5th Georgia Volunteer Infantry

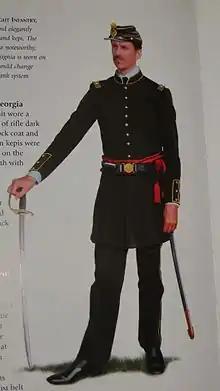
This officer from Company A is simply and elegantly uniformed in tunic, trousers and kepi. Note the French cuffs on his sleeves and the fact that his rank insignia is worn on his shoulders, a detail that changed when a new Confederate rank system was adopted.

During the Civil War, the Griffin Light Guards served as a line company. Its uniform included blue cloth caps with white plumes; blue frock coats with three rows of brass buttons, silver lace trim, and blue epaulettes. Officers had a single-breasted frock coat. Trousers were also blue, apparently with a white stripe. The company flag, presented to the company a few days before December 11, 1860, was described: "upon one side is the Coat of Arms of Georgia; on the other a huge rattlesnake, coiled around a tree and the words 'Don't tread on me'". The flag was issued before Georgia seceded in January 1861, and it was most likely used as their company colors up to the formation of the 5th Georgia.